Answer in natural language. Considering the relative positions, is swivel office chair with adjustable armrests (marked B) to the left or right of wall paint (marked C)? Choose between the following options: left or right
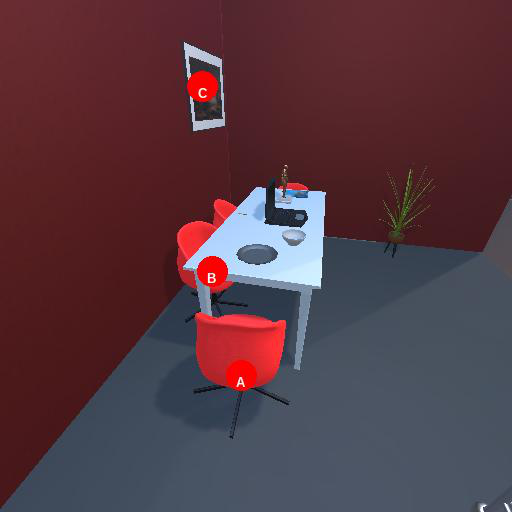
<answer>right</answer>